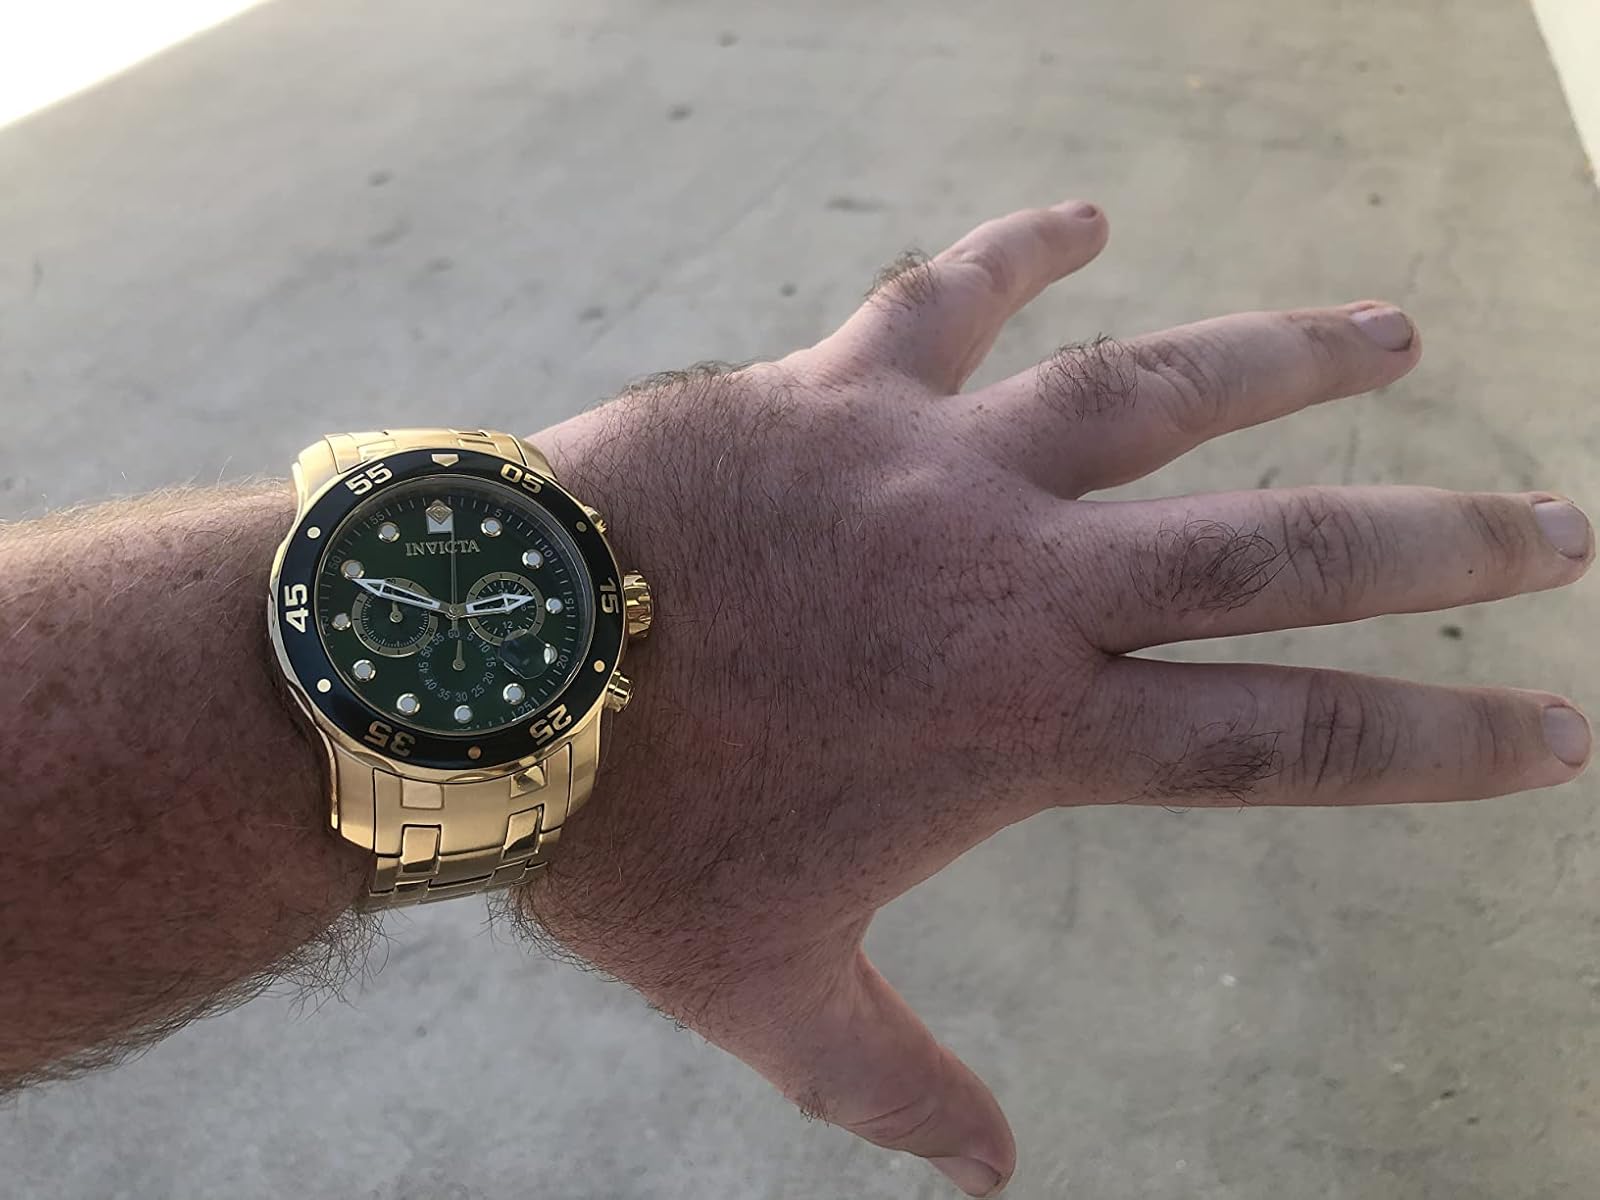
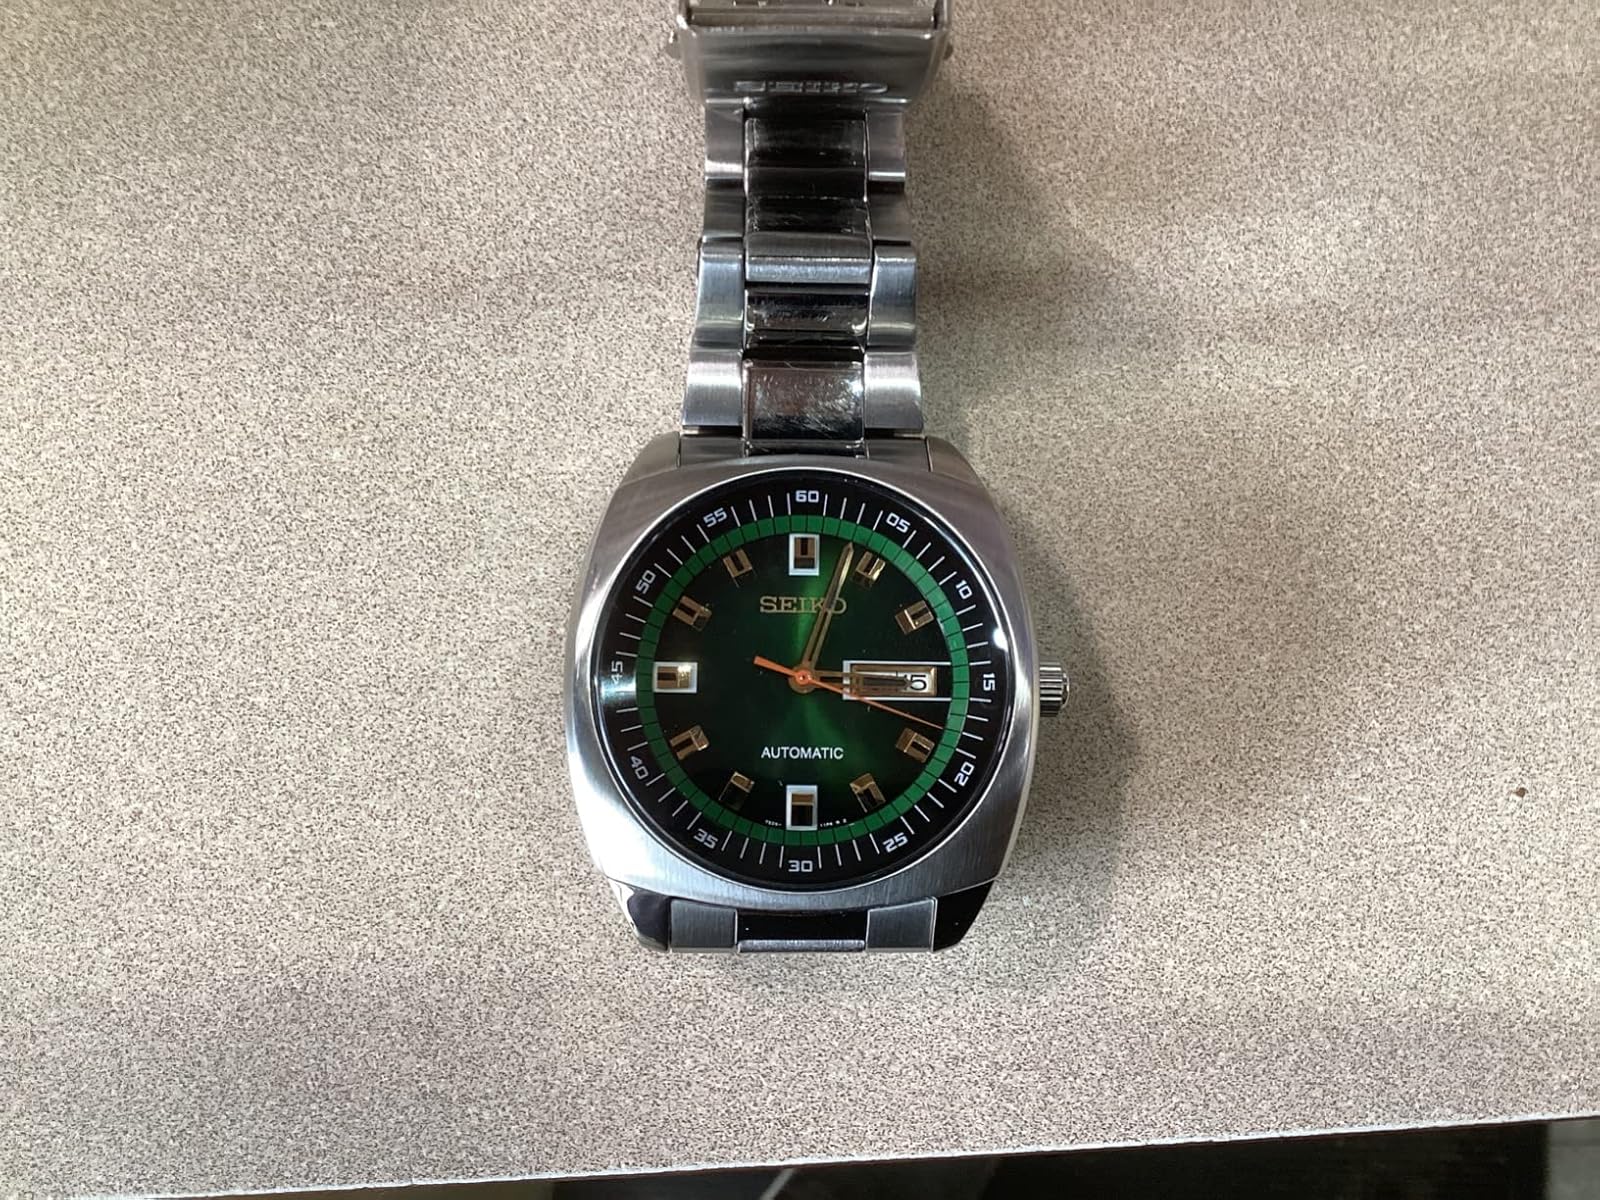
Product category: accessories_watch
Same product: no